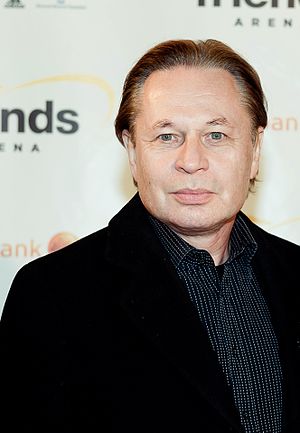
Reine Brynolfsson
Reine Brynolfsson, 2012
Reine Brynolfsson er en svensk skuespiller, tegnefilmsdubber og tegneserietegner.